Holt tractor

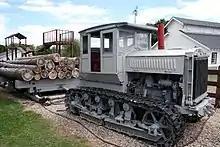
HOLT 10 Ton (before 1925)

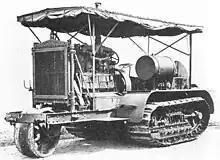
The Holt 75 tractor, circa 1914

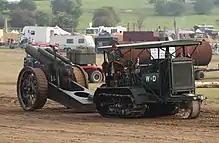
A Holt 75 hauling a replica 8-inch howitzer

The Holt tractors were a range of continuous track haulers built by the Holt Manufacturing Company of Stockton, California which were named after company founder Benjamin Holt.